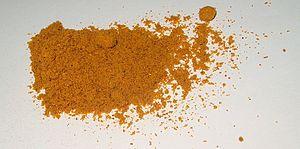
Un curry ou cari est un terme générique désignant une grande variété de préparations épicées. On le trouve principalement dans les cuisines indienne et pakistanaise ou influencées par elles ou en Asie du Sud-Est.